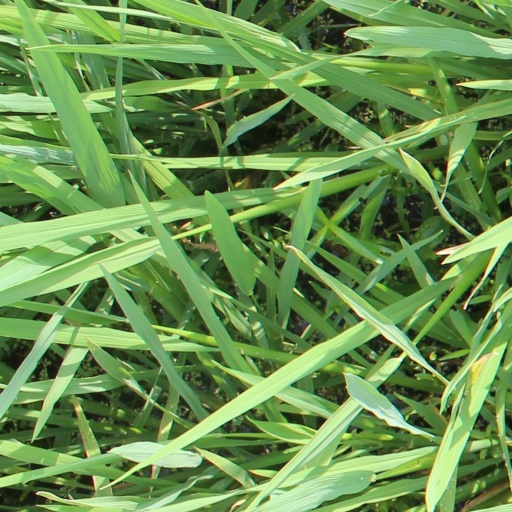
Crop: rice